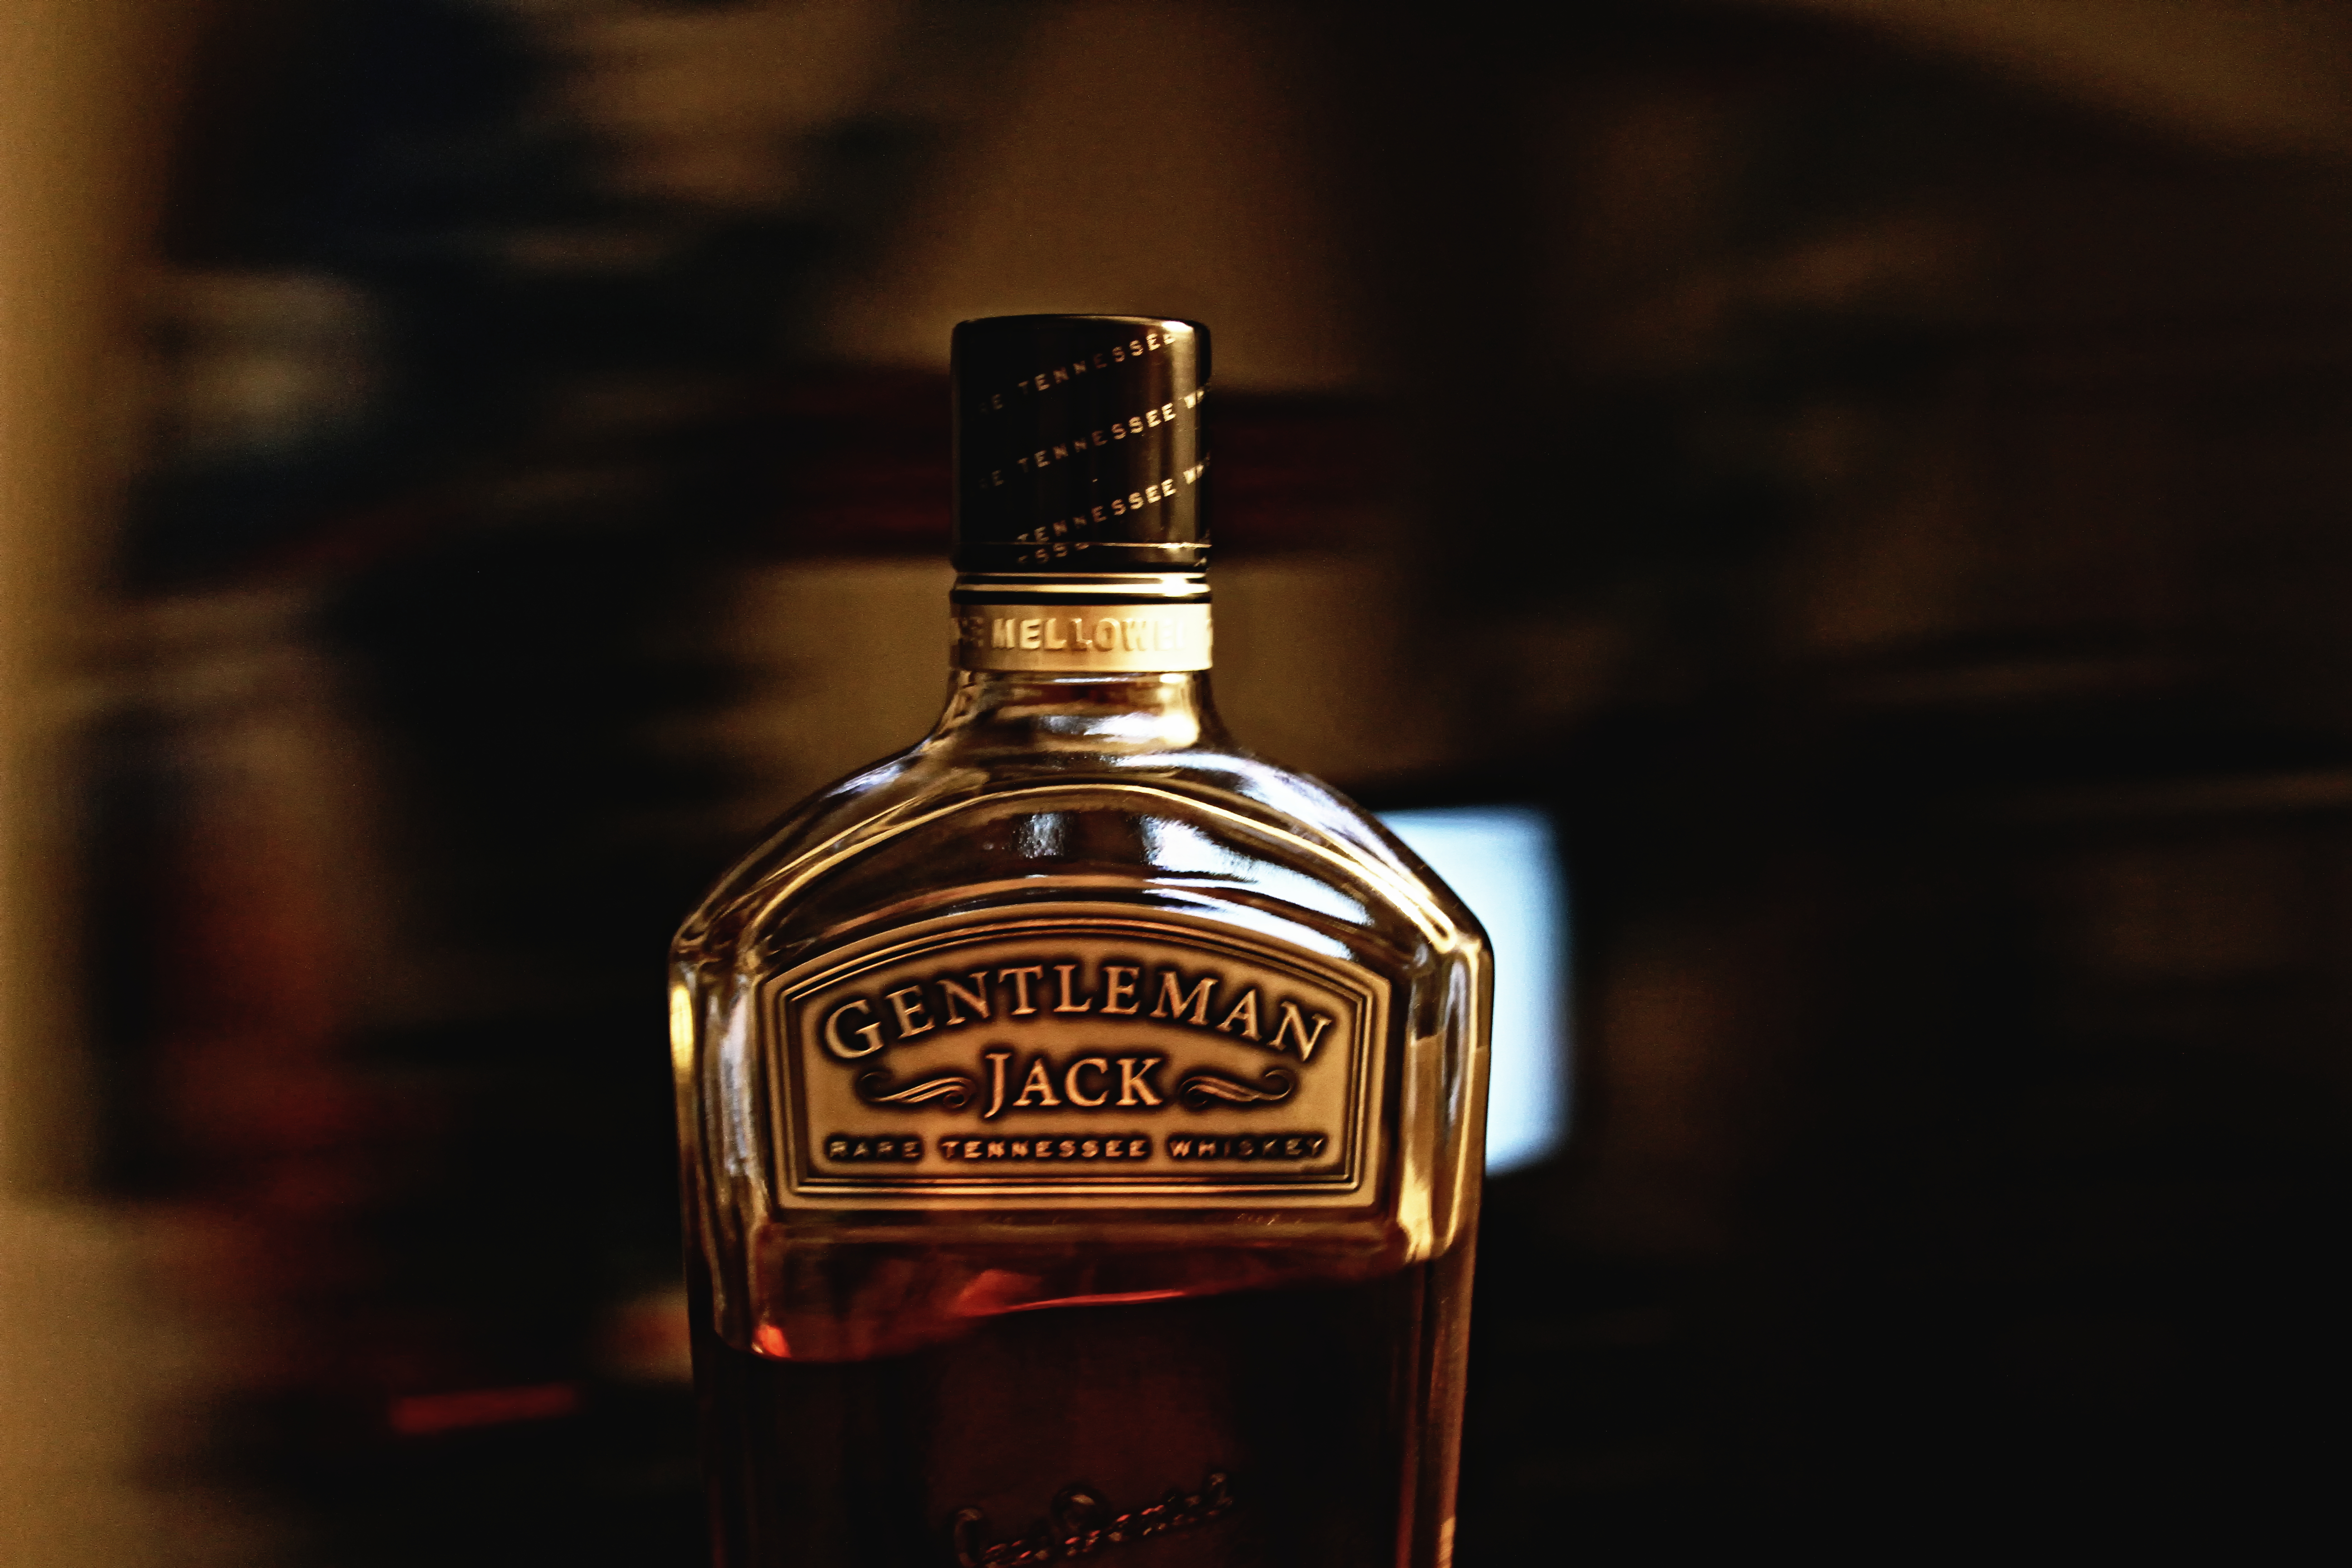
drink, alcohol, whisky, jack, liqueur, alcohal, gentelman, alcoholic beverage, distilled beverage